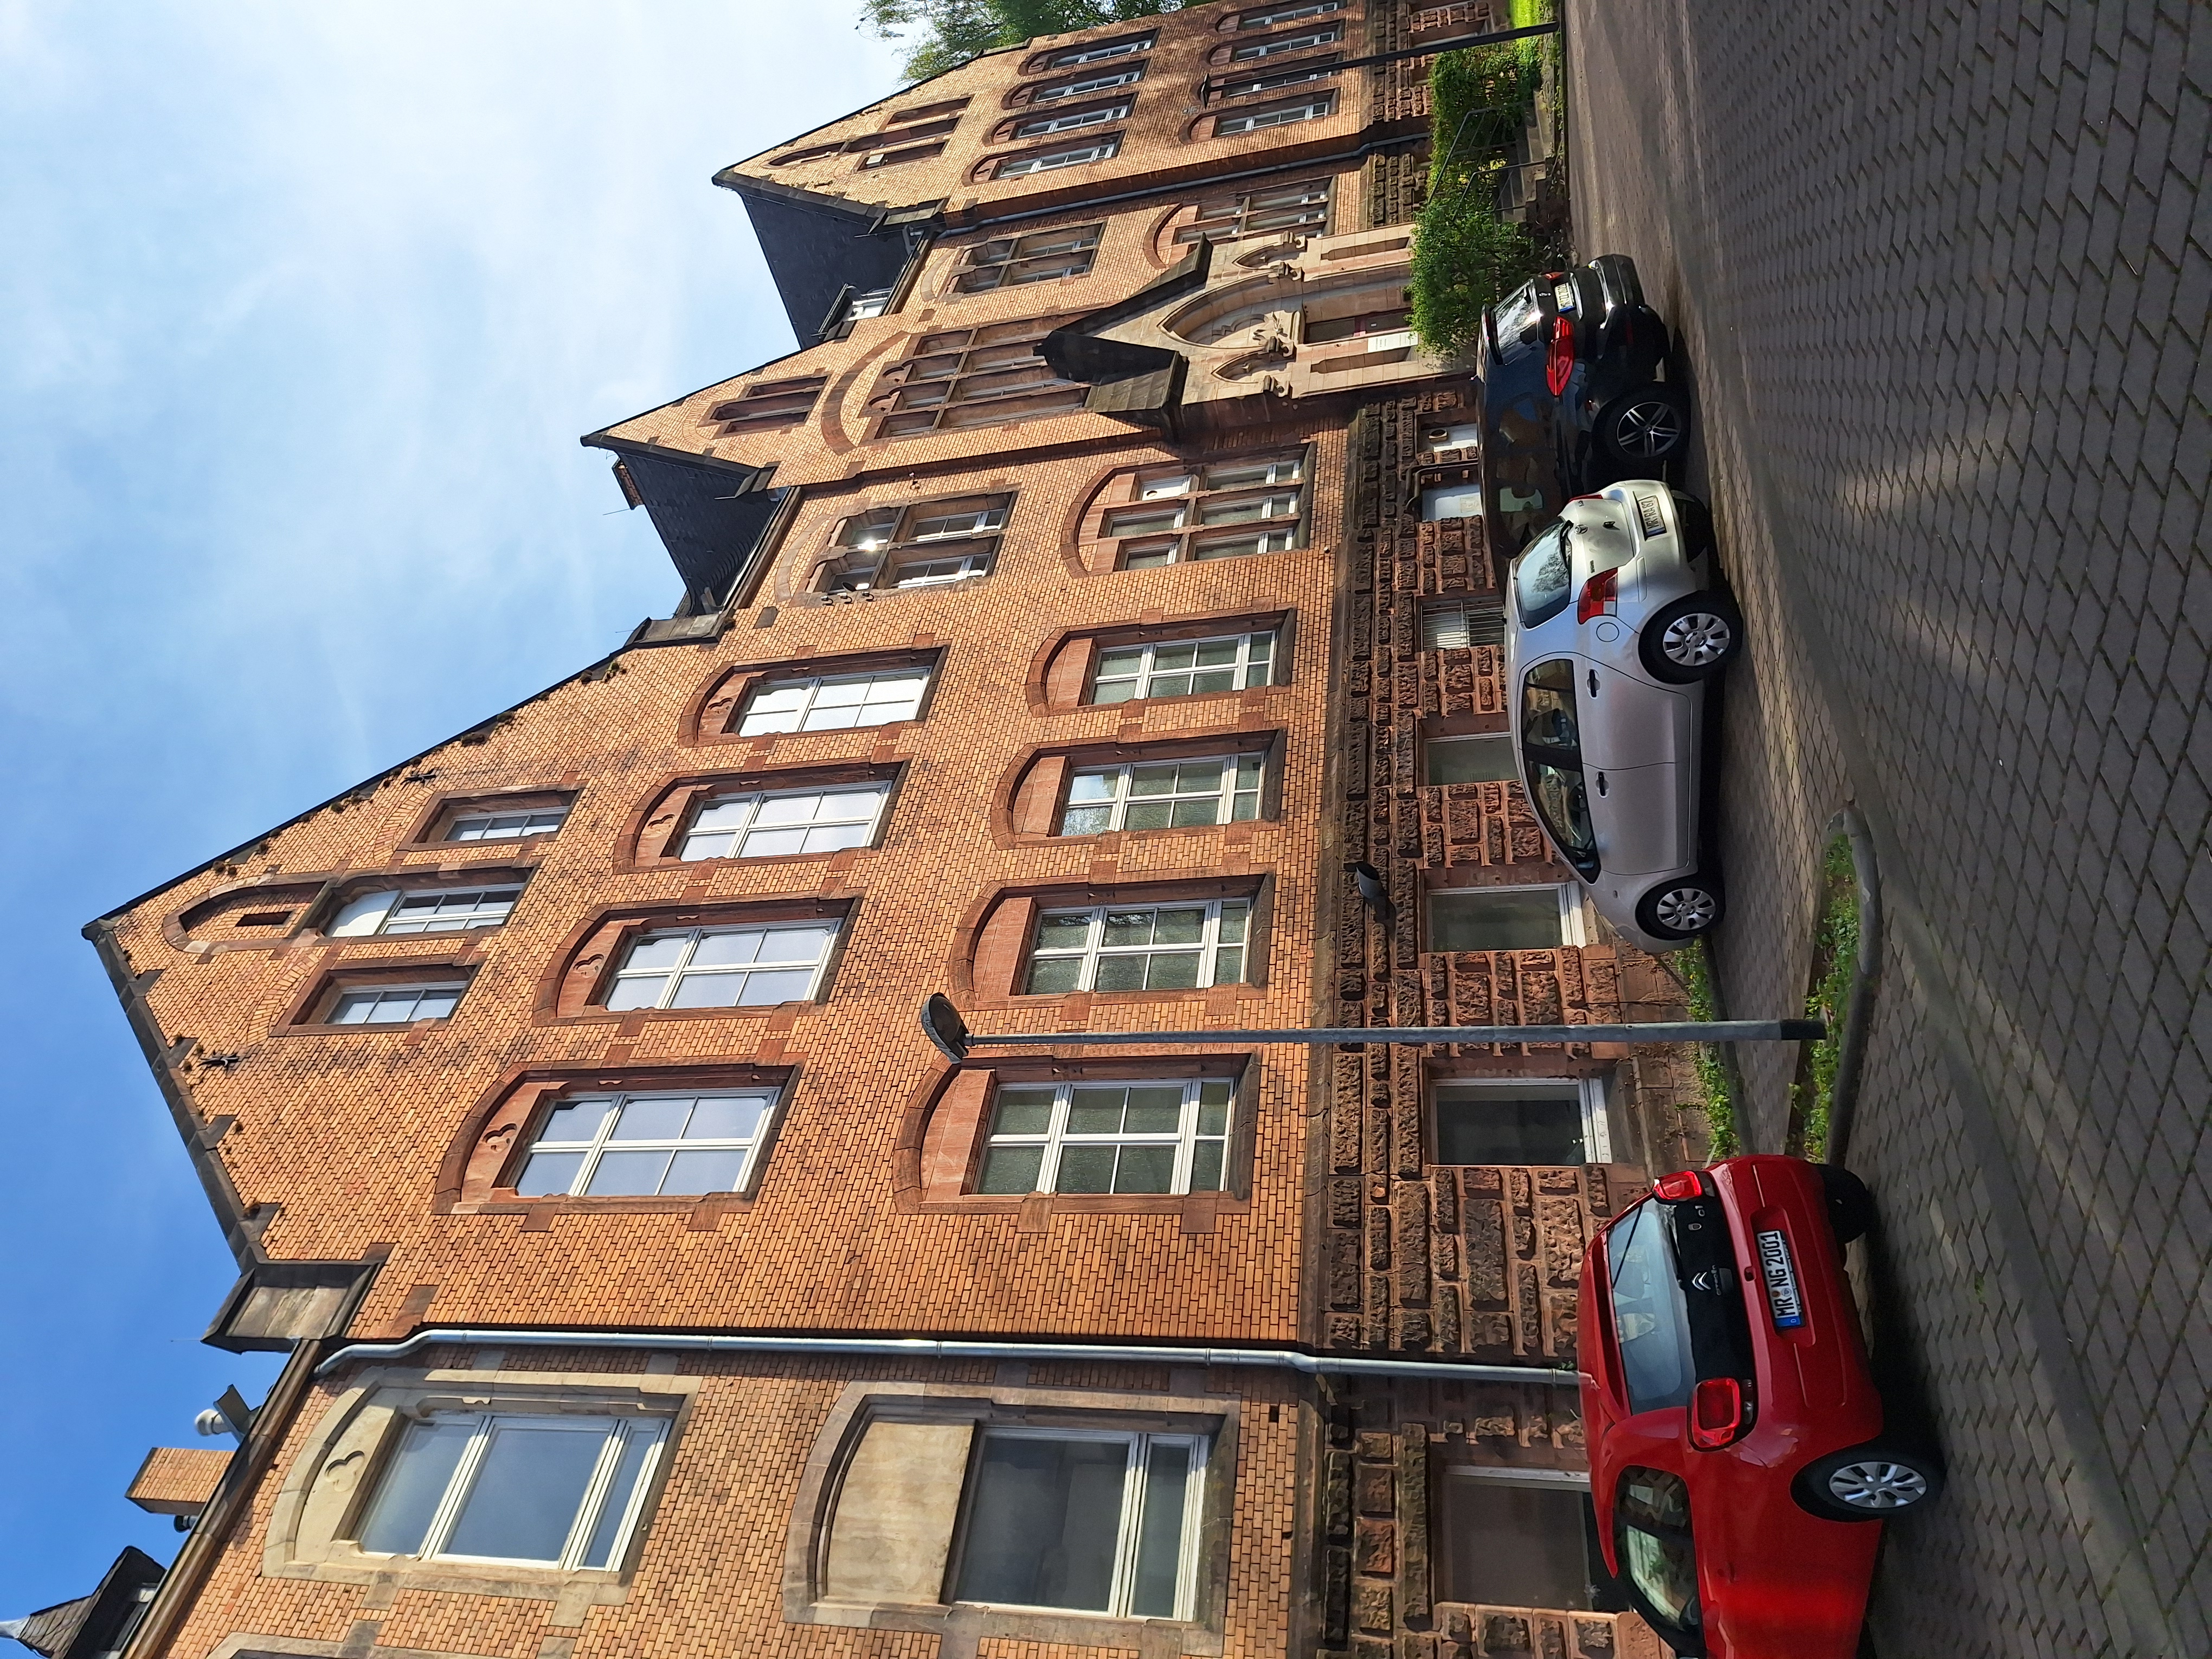
Building: Robert-Koch-Straße 6